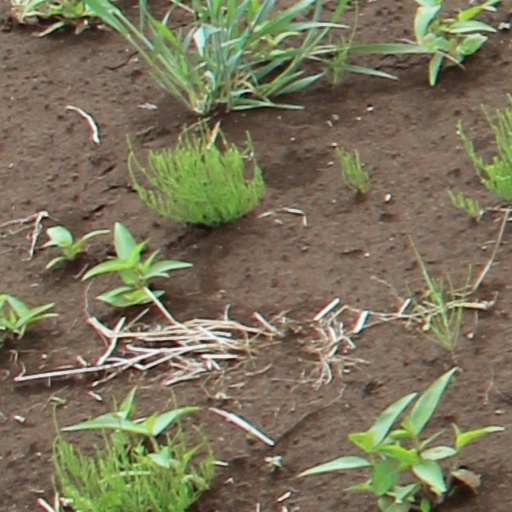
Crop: wheat